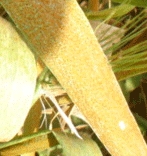
Label: Wheat___Brown_Rust